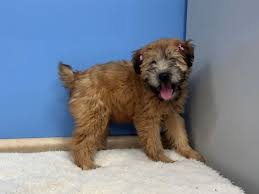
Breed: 235-n000090-soft_coated_wheaten_terrier